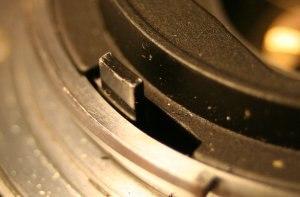
photo Jean-Daniel Dodin 20051015
La présélection du diaphragme est une technique photographique destinée à permettre la visée lumineuse sur des appareils photo reflex même quand le diaphragme doit être fermé fortement.